Thin Lizzy

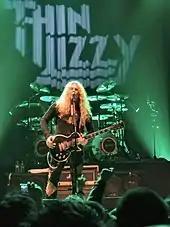
John Sykes fronting the reformed version of Thin Lizzy in December 2007

In 1996 John Sykes decided to reactivate Thin Lizzy, presenting the band as a tribute to Phil Lynott's life and work. He decided to take on the role of lead vocals himself in the absence of Lynott, and persuaded Scott Gorham, Brian Downey and Darren Wharton to return to the fold. To complete the line-up, Marco Mendoza continued in Lynott's role as bass player. They received criticism for using the Thin Lizzy name without Lynott being present, but the band only played hits from Thin Lizzy's back catalogue, and did not compose any new material.